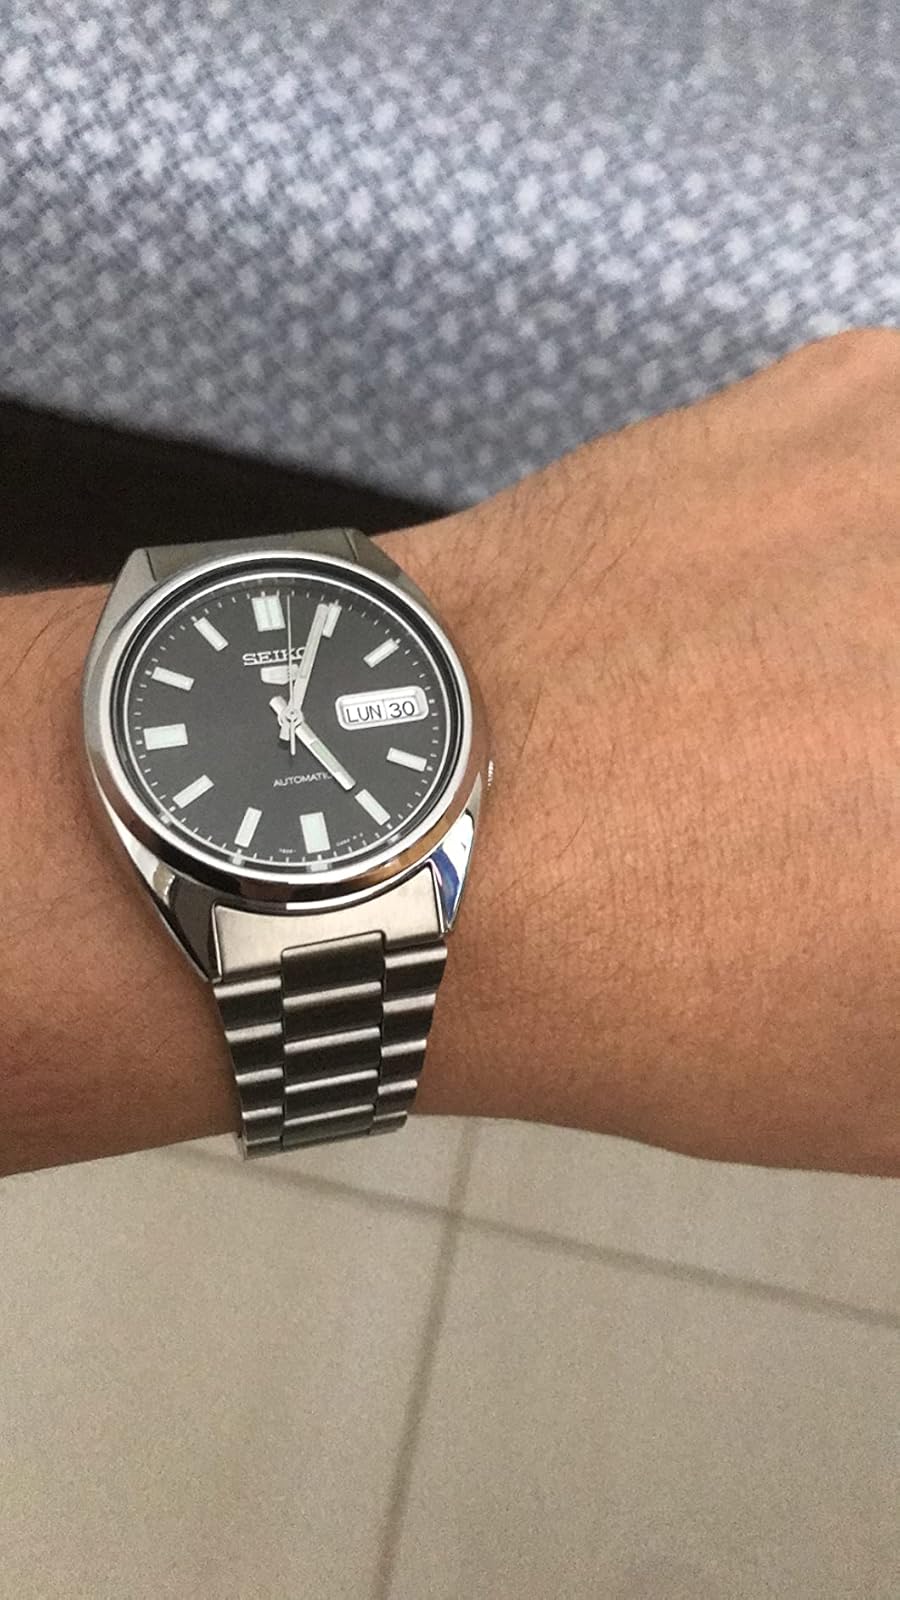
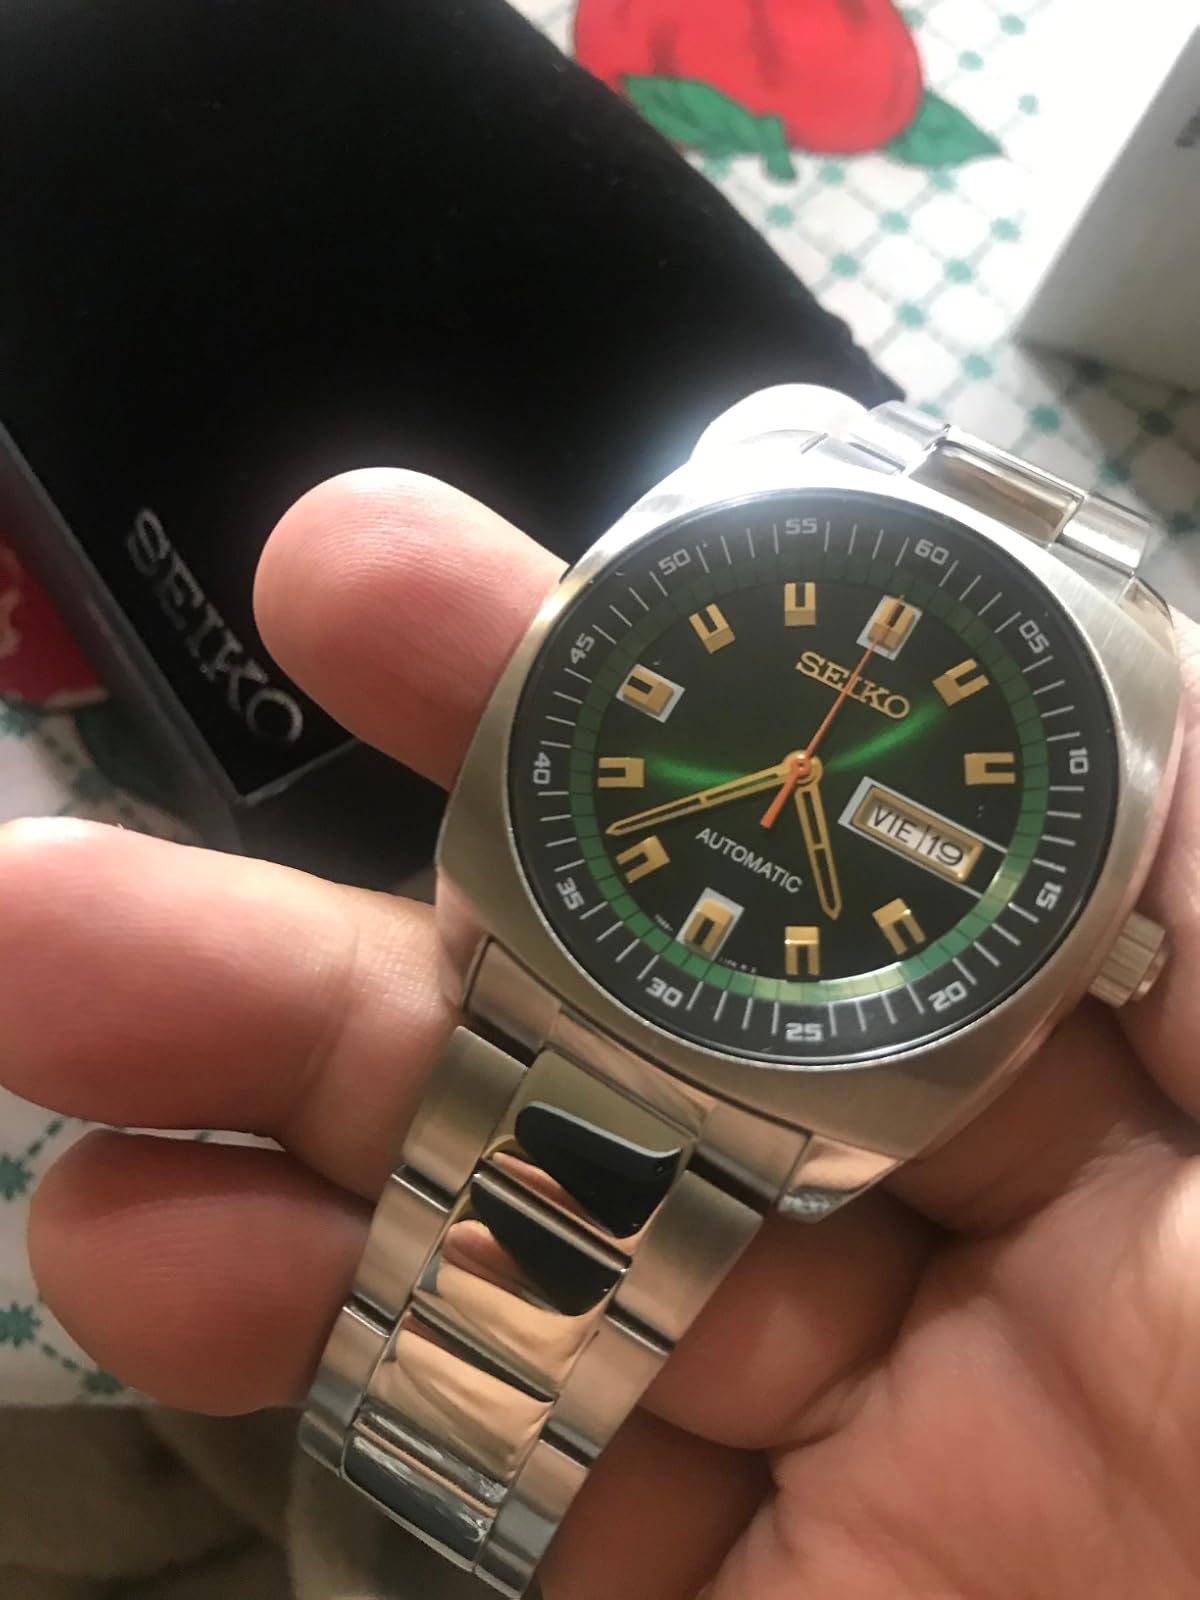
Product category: accessories_watch
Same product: no